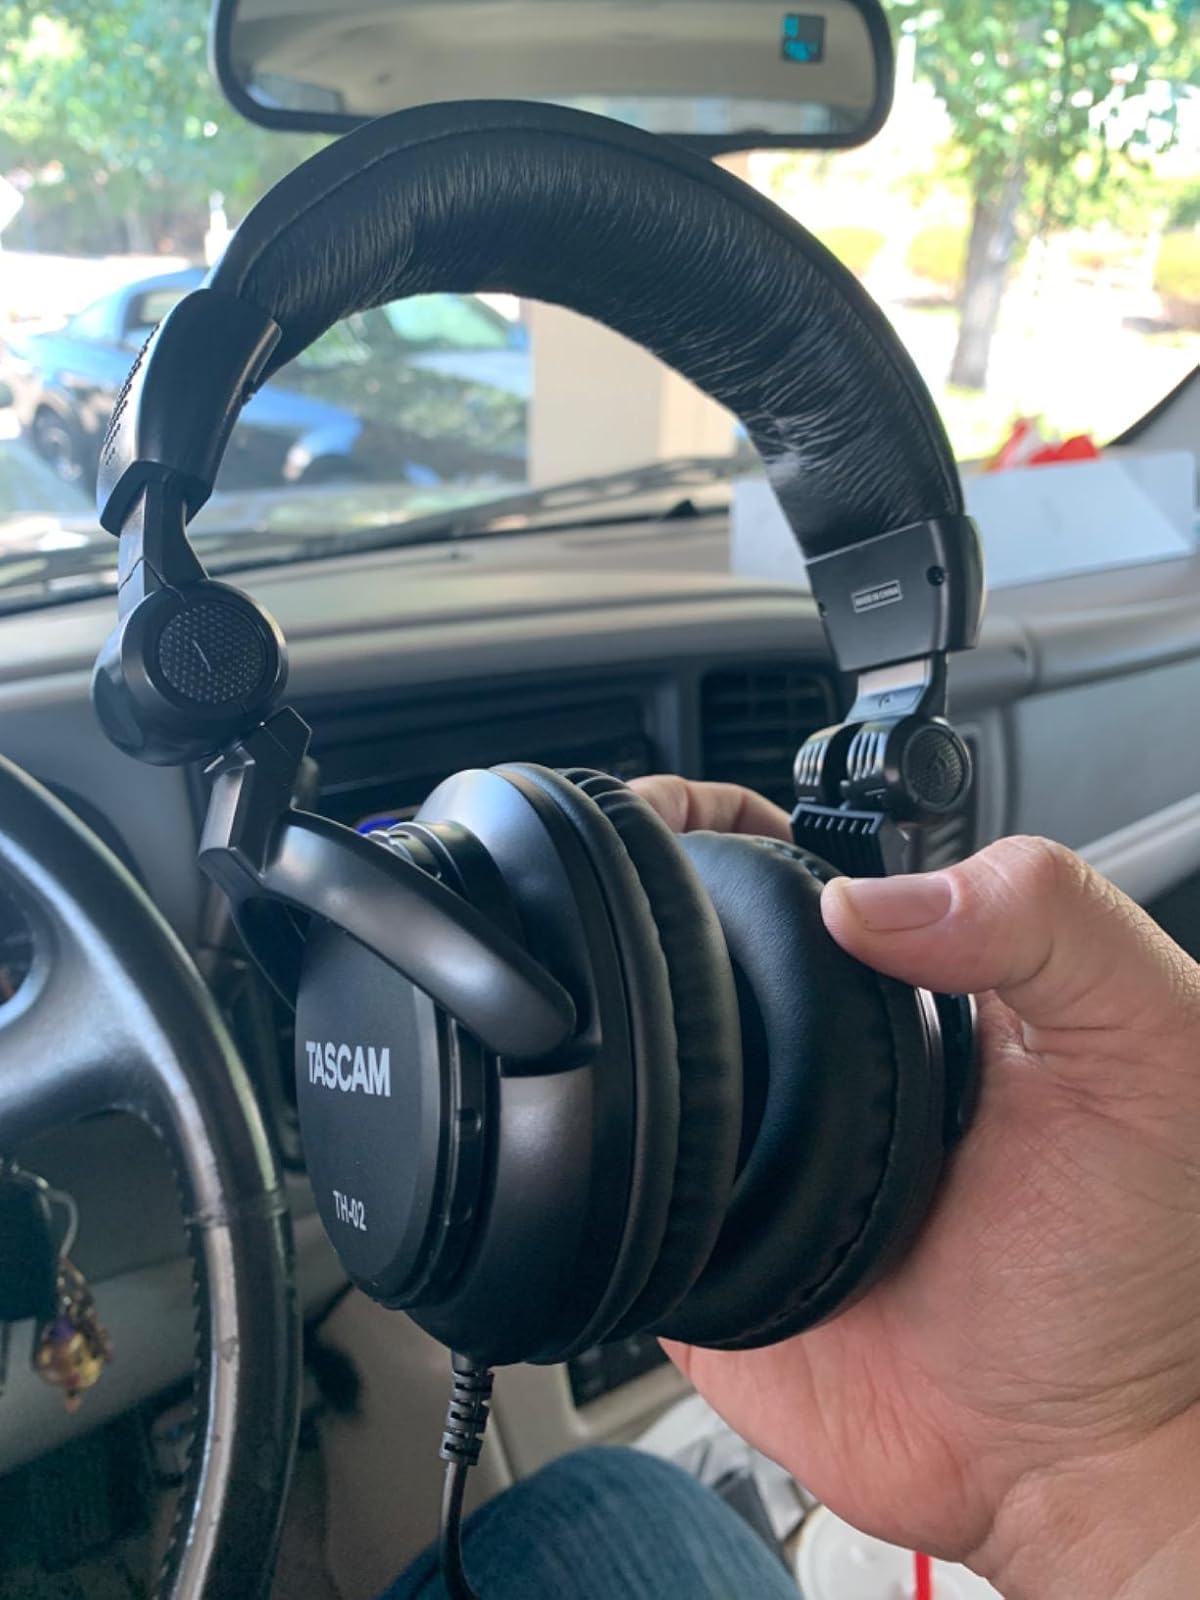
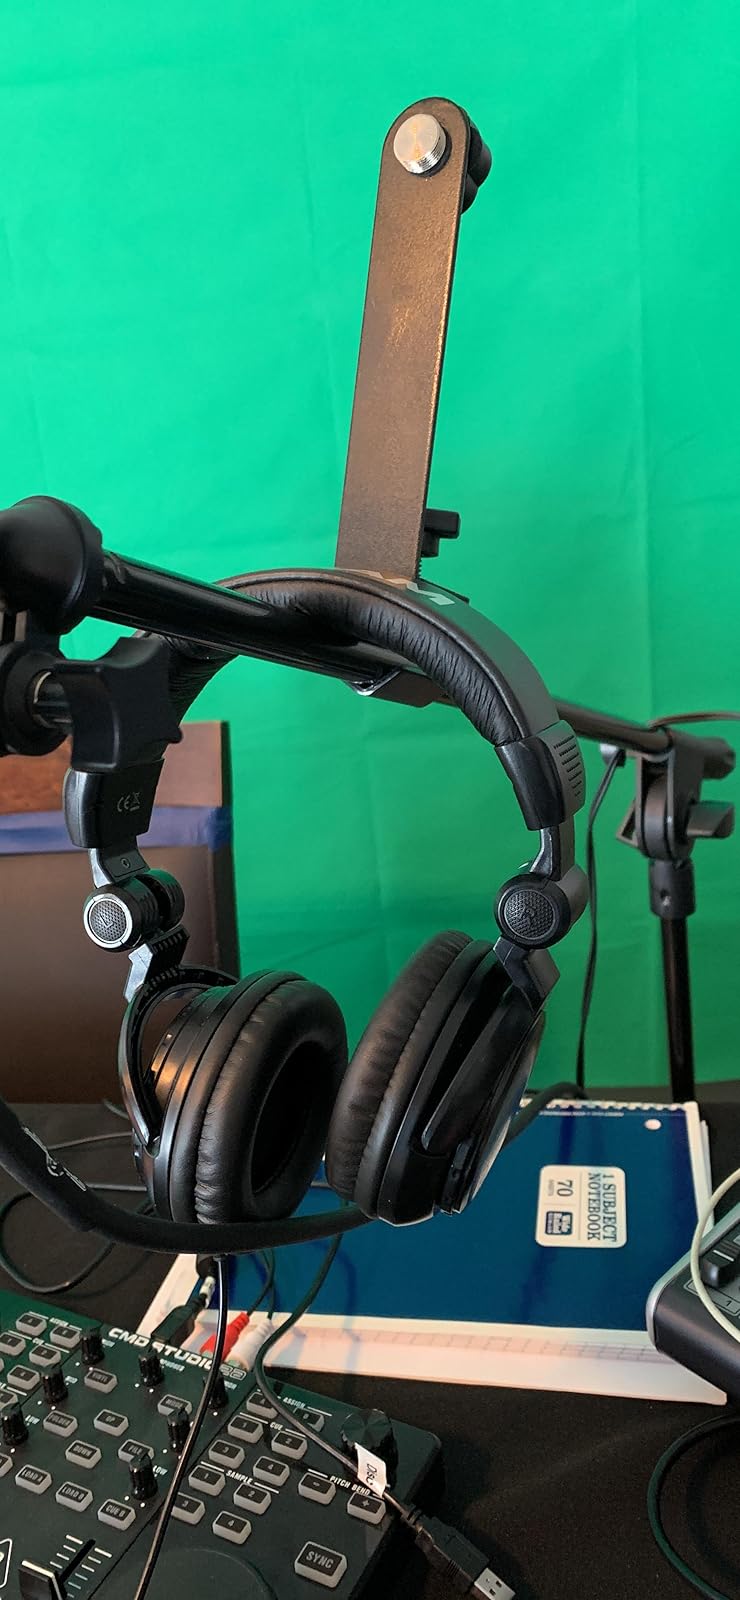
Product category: headphones
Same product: yes